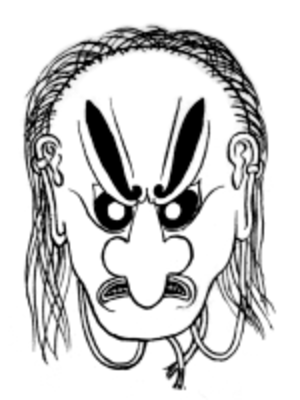
Le bugaku est la danse traditionnelle japonaise accomplie pour sélectionner les élites, principalement des cours impériales japonaises. Pendant plus de 1200 ans, cette danse est restée un secret distinctif des classes supérieures.